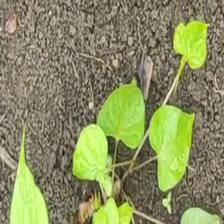
Weed species: Obscure_morning _glory(Ipomoea obscura)